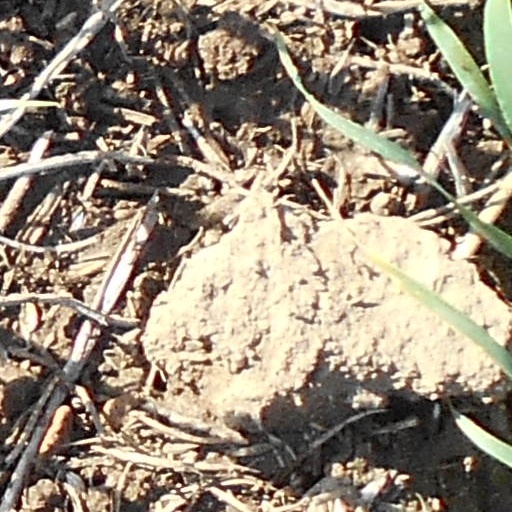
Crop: wheat